Rupture of the Blockade of Arica

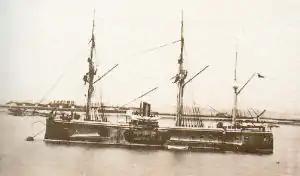

The "Almirante Cochrane" was an ironclad of a 3,560 t displacement, in service from 1874 and 1875 respectively. They had 230 mm thick armor and their main armament consisted of 6 Armstrong 250 lb muzzle-loading guns in battery, 3 per side. Her minor armament was two 1-inch Nordentfeldt machine guns on the bridge, two 7-pound Armstrong muzzle-loading guns, and two 20-pound Armstrong breech-loading guns. Her propulsion system was mixed, steam engine, with double propeller, and sailbeing able to reach a maximum speed, the day of the combat, of 12 knots. The "Almirante Cochrane" was under the command of Captain Juan José Latorre.